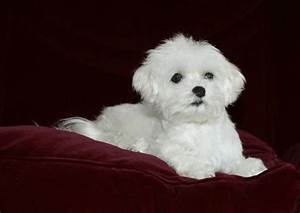
Label: dog